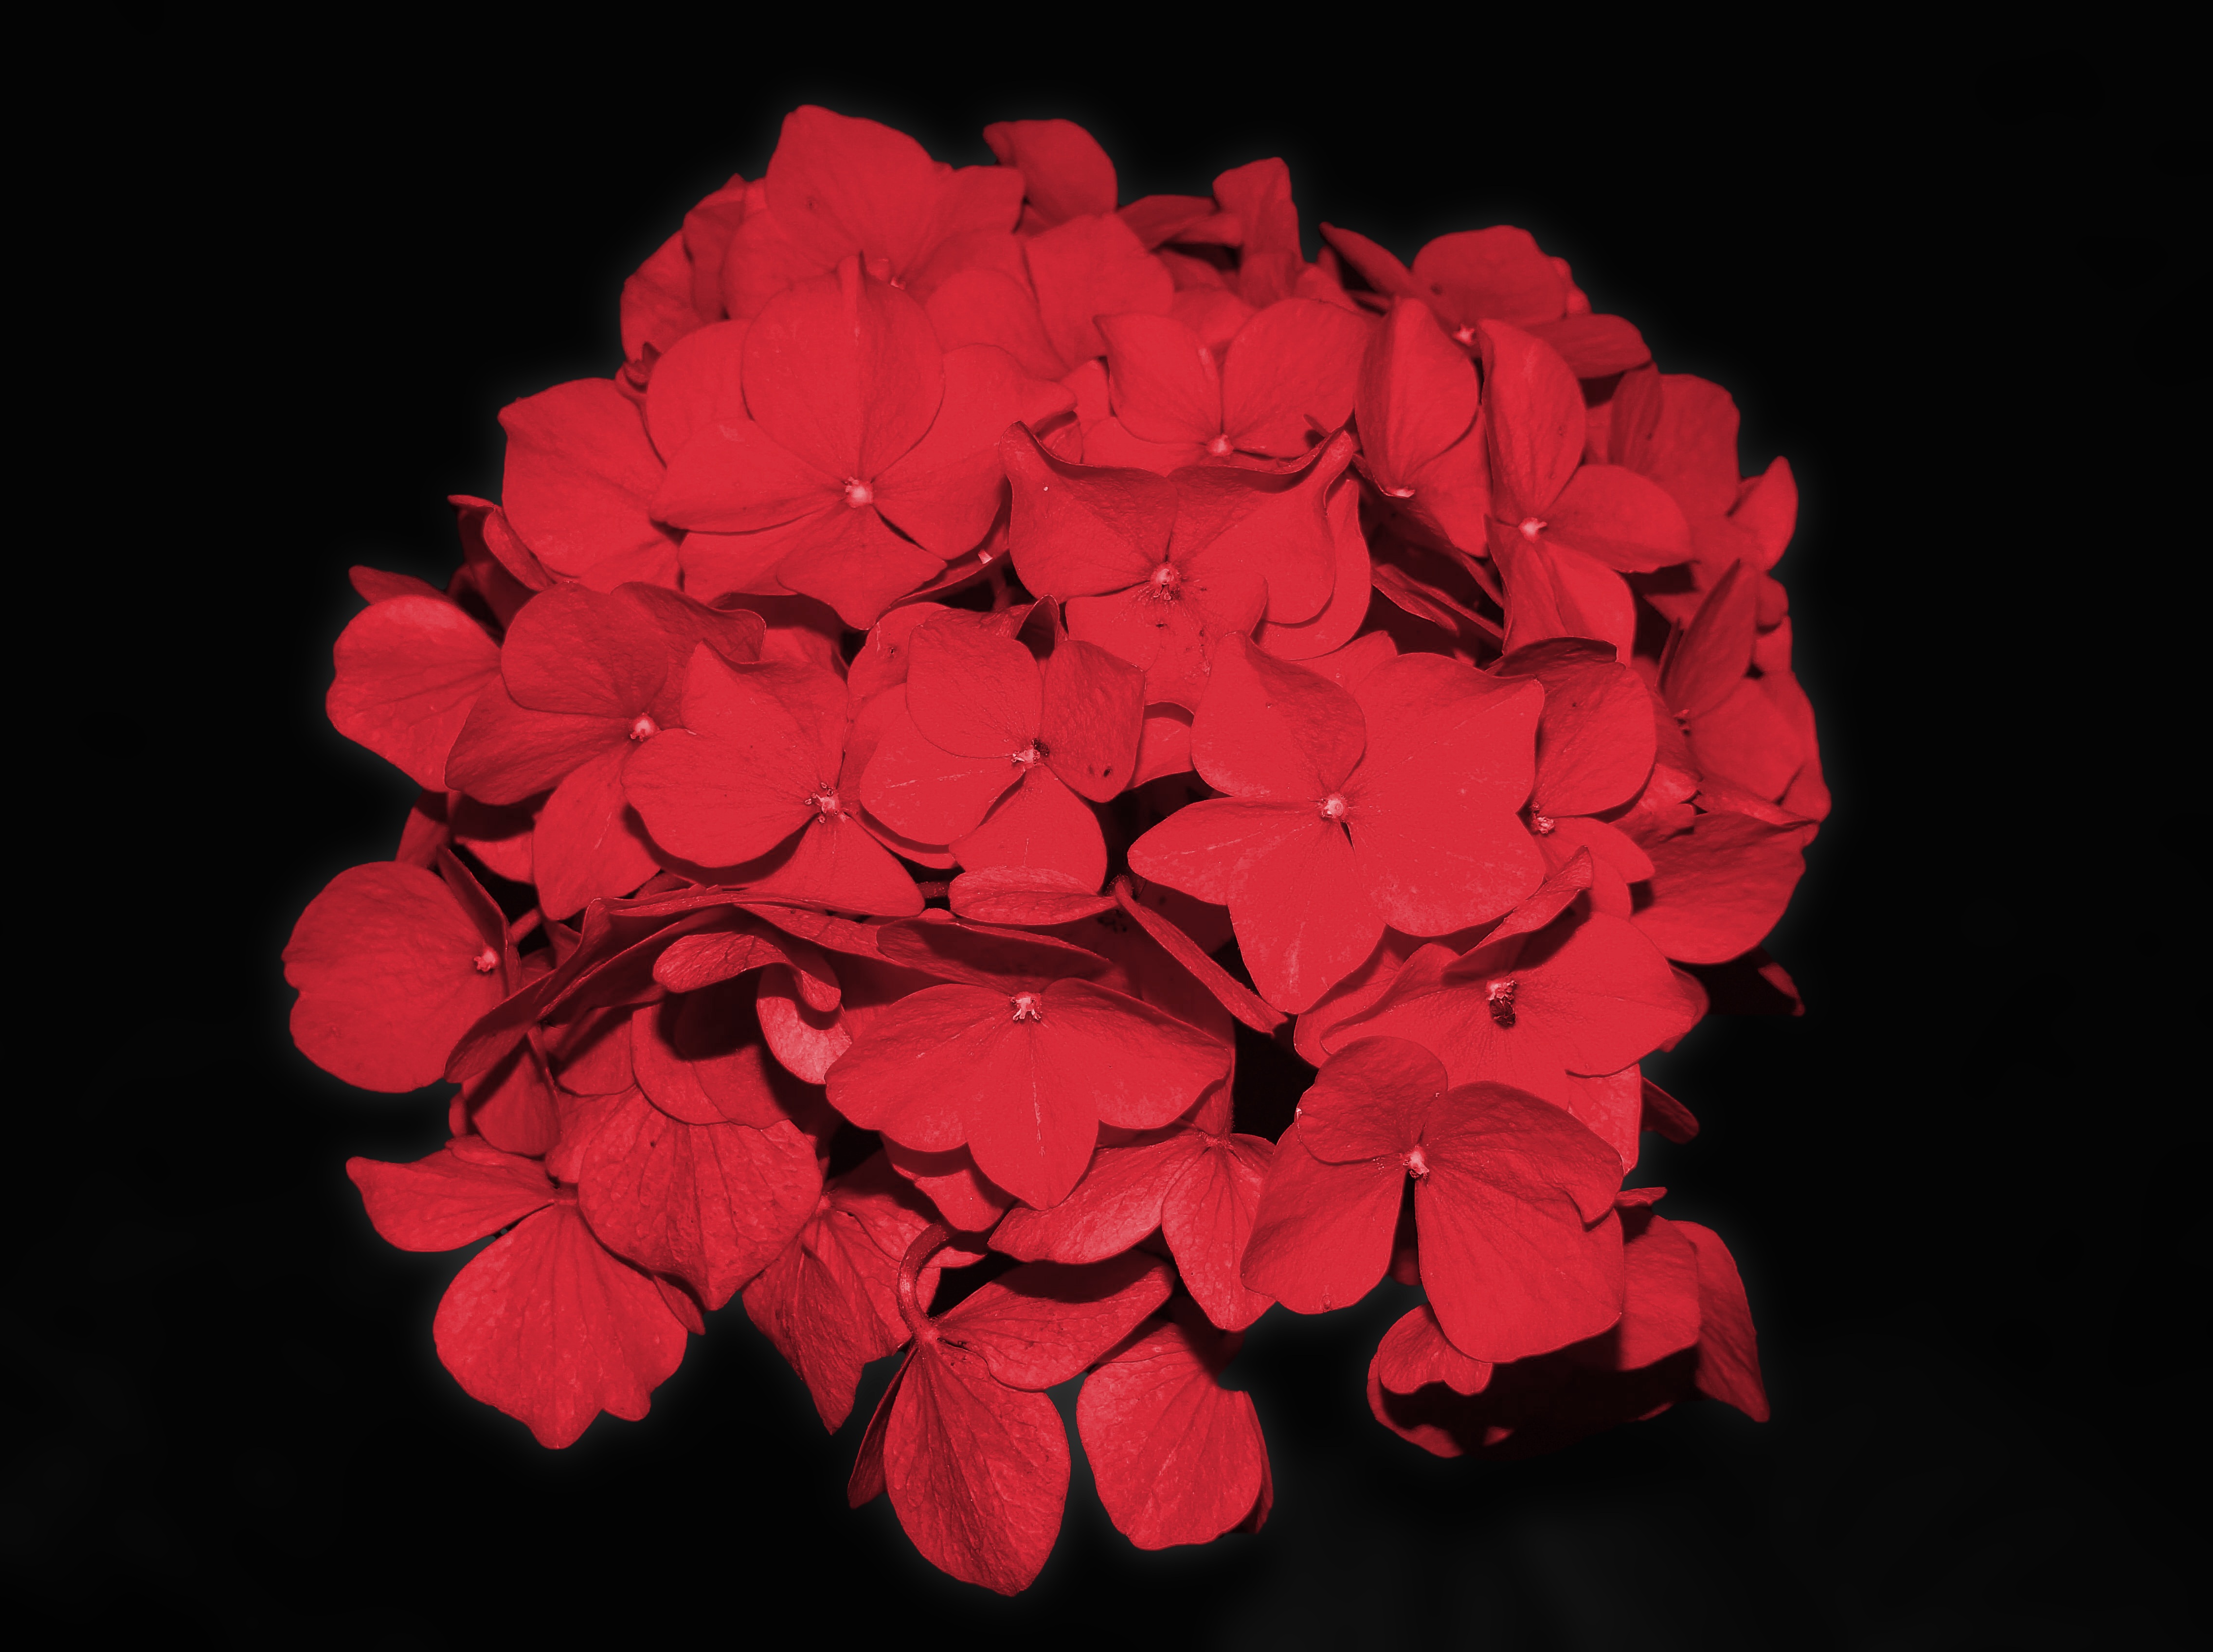
blossom, plant, leaf, flower, petal, bloom, red, color, pink, close, flora, hydrangea, farbenpracht, beautiful, organ, alive, macro photography, garden plant, flowering plant, land plant